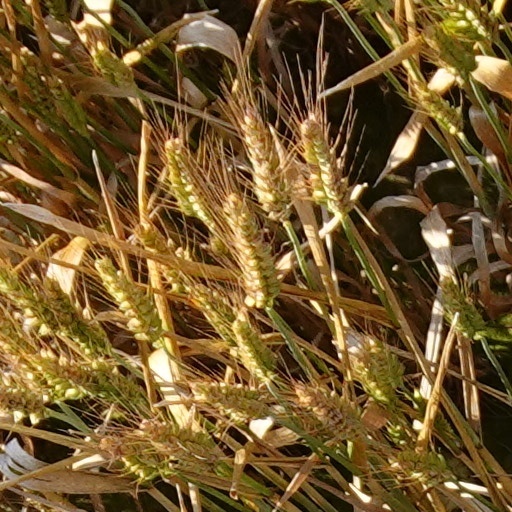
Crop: wheat